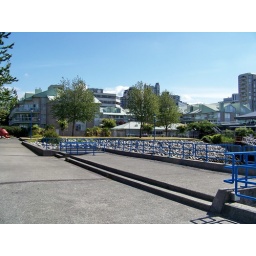
Housing and various office buildings to the east of Waterfront Park in North Vancouver in June 2009.